North Richmond railway station

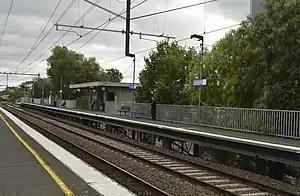
Northbound view from Platform 2, December 2013

North Richmond railway station is a commuter railway station on the Mernda and Hurstbridge lines, which are part of the Melbourne railway network. It serves the inner-eastern suburb of Richmond, in Melbourne, Victoria, Australia. North Richmond station is a ground-level unstaffed station, featuring two side platforms. It opened on 21 October 1901, with the current station provided in 1981.